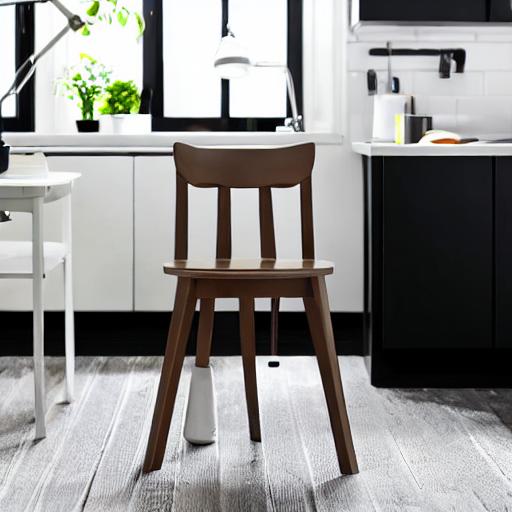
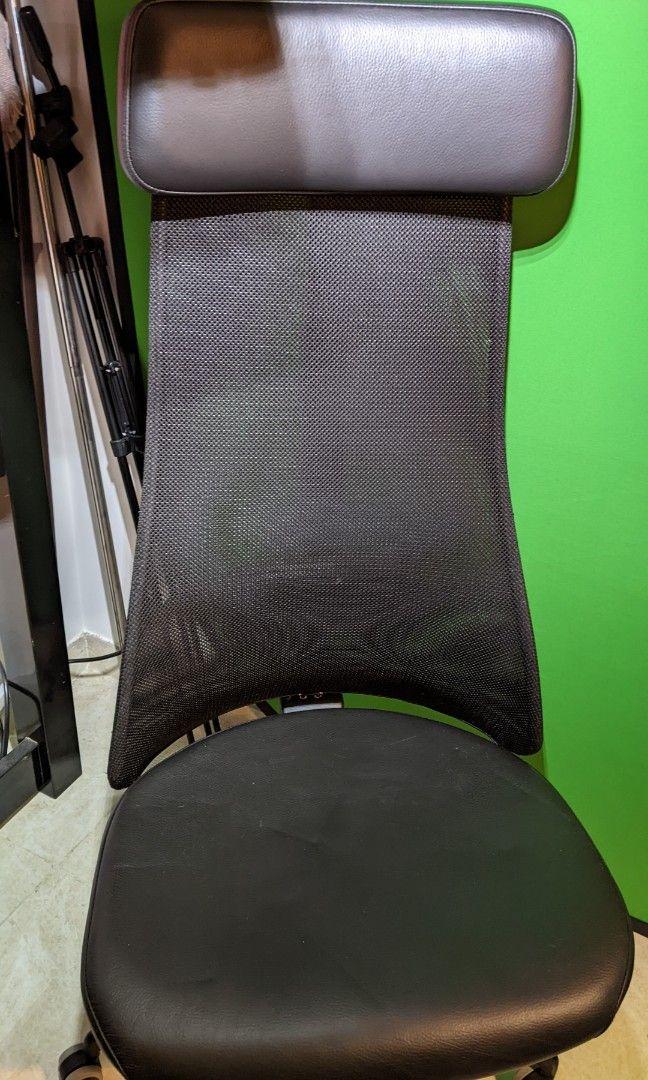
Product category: items_chair
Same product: no